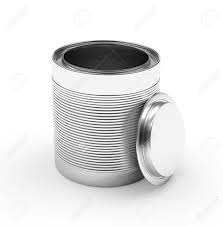
Waste category: metal